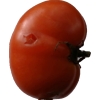
Label: tomato